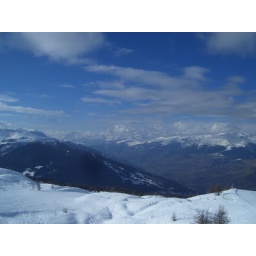
That green grass should be under a metre of snow!